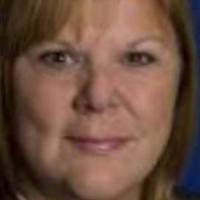
Age group: age 41-55